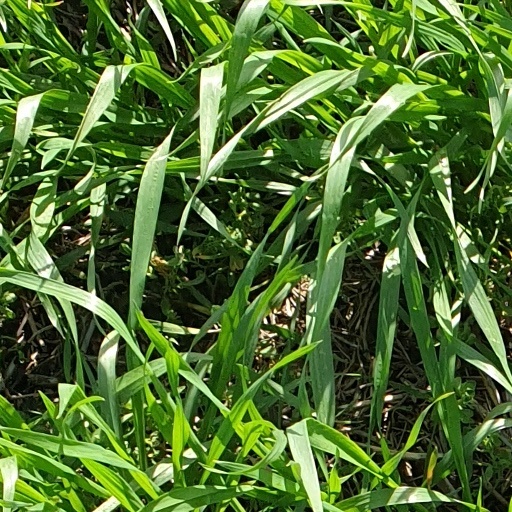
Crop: wheat